Charles Macklin

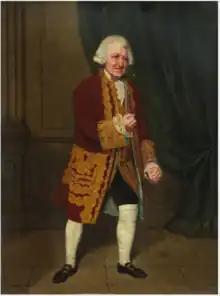
by Samuel De Wilde

Macklin wanted a different path to playing this character. While Macklin did not return to Shakespeare's script exactly as it was written, he did make his own edits to his script that were much closer than Granville's text. Instead of portraying Shylock as the usual comic pantolone, he played him as darkly villainous, serious, and highly satirical. Next, rather than dress Shylock as a clown, Macklin researched his role. He studied Josephus' "Antiquities of the Jews", and in the old testament. He learned that Italian Jews, especially from Venice, were known to wear red hats, so he took that as a basis for his costume. In seeking to portray Jews exactly how they looked, Macklin emphasised the notion of historical accuracy in costuming, which would later become an inherent feature of realism in the 19th century. Macklin did not merely "study" the Jews. According to Appleton, "he actually interacted with them in marketplaces and learned to gradually adapt their way of speech".